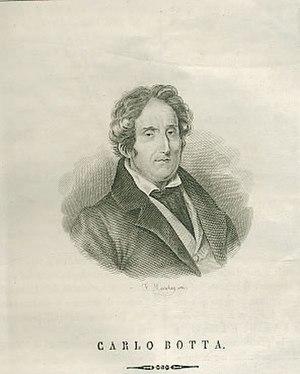
Carlo Giuseppe Guglielmo Botta né en 1766 à San Giorgio Canavese, dans l'actuelle province de Turin, au Piémont et mort en août 1837 à Paris est un historien et un médecin italien.